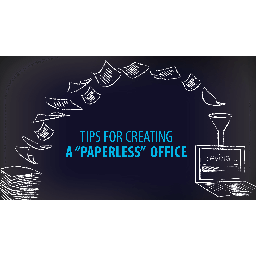
Label: paper